Nara Medical University

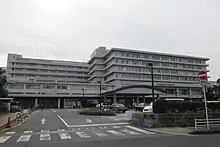
Hospital building.

The is a hospital attached to the Nara Medical University. It is the hospital where former Japanese Prime Minister Shinzo Abe died of his wounds after his assassination on 8 July 2022.